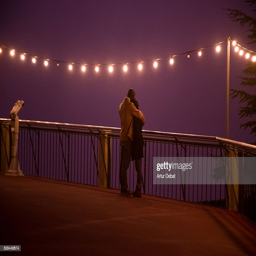
couple hugging in the viewpoint on the mountain with a beautiful winter foggy night .